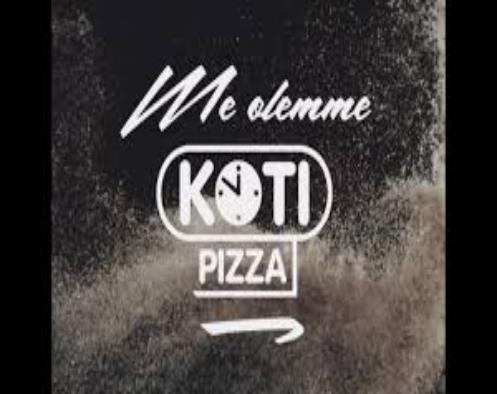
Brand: Kotipizza
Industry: Food